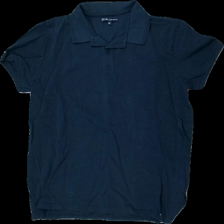
View: front
Type: Shirt
Category: Men
Brand: Not in the list
Brand text on label: S.C.W
Colors: Blue
Material: 100% cotton
Cut: Regular, C-collar, Cropped
Size: XL
Season: All
Price range: 50-100
Recommended usage: Reuse